Mardi Gras in Mobile, Alabama

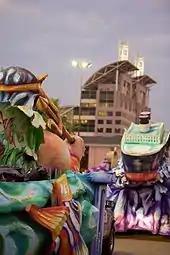
Floats lining up for an Order of Inca parade in 2007.

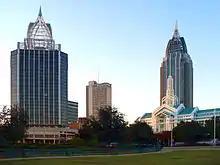
Mardi Gras in Mobile includes parades through the downtown streets of "The Port City".

Mardi Gras is the annual Carnival celebration in Mobile, Alabama. It is the oldest official Carnival celebration in the United States, started by Frenchman Nicholas Langlois in 1703 when Mobile was the capital of Louisiana. Although today New Orleans and South Louisiana celebrations are much more widely known for all the current traditions such as masked balls, parades, floats and throws were first featured in Mobile. From Mobile being the first capital of French Louisiana (1702), the festival began as a French Catholic tradition. Mardi Gras has now evolved into a mainstream multi-week celebration across the spectrum of cultures, becoming school holidays for the final Monday and Tuesday (some include Wednesday), regardless of religious affiliation.